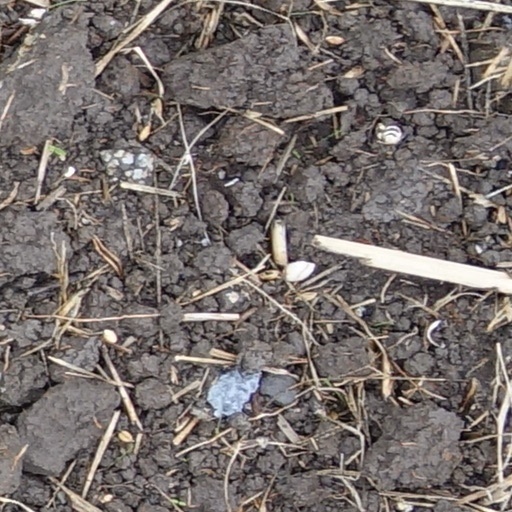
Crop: wheat